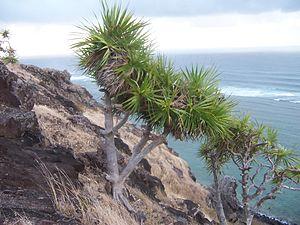
Vacoa parasol), endemic species of Rodrigues island